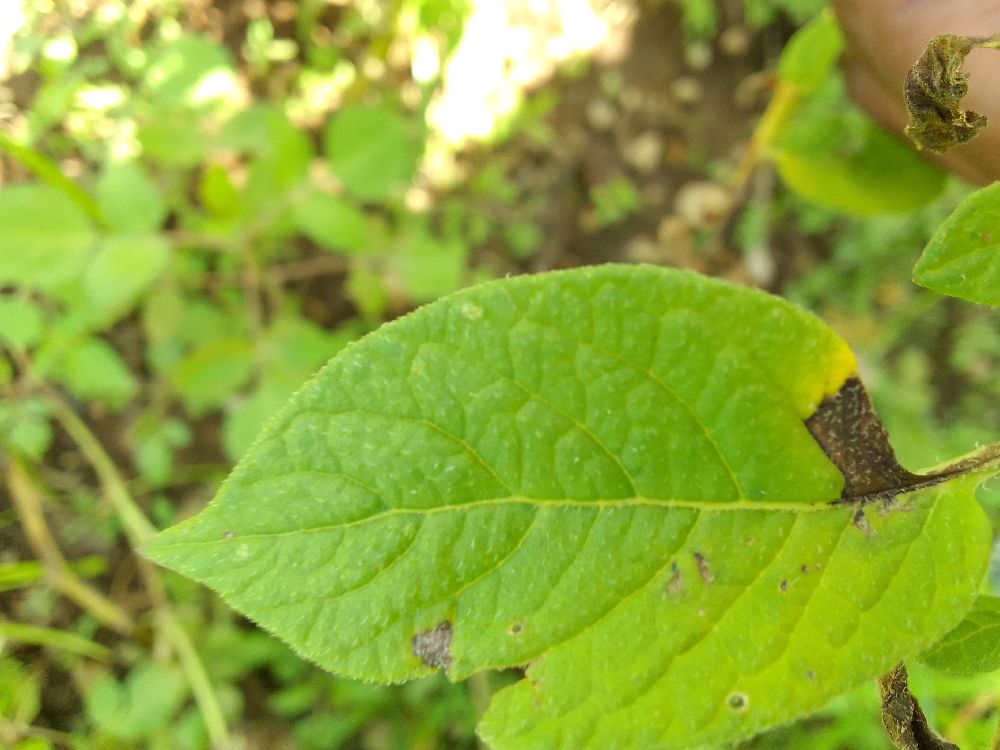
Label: Late blight